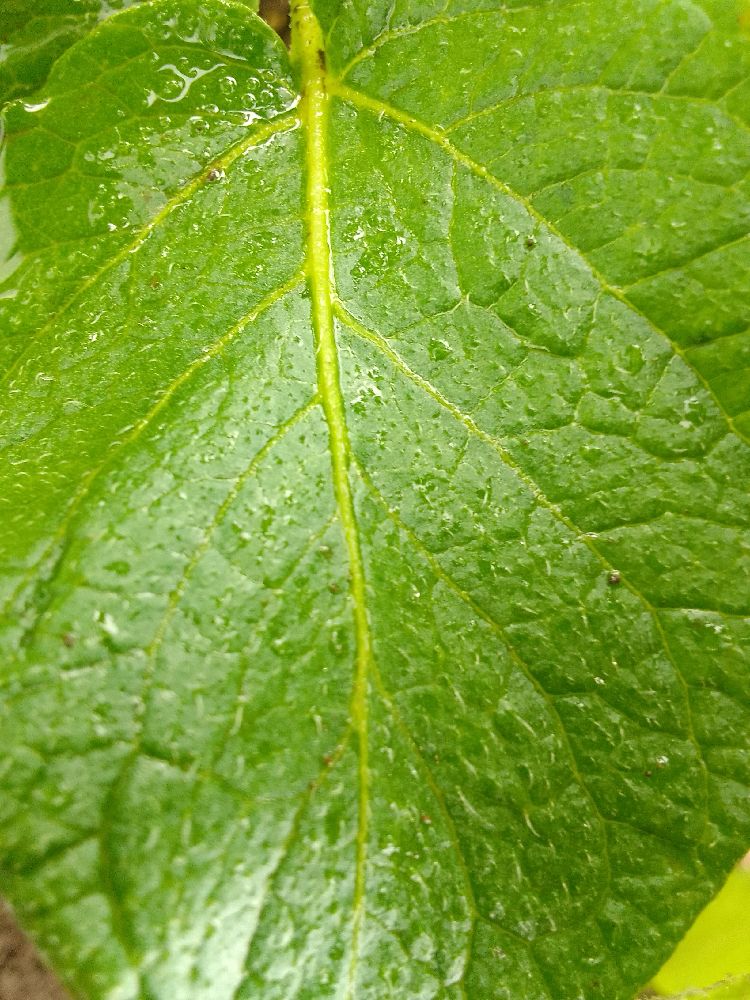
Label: Healthy